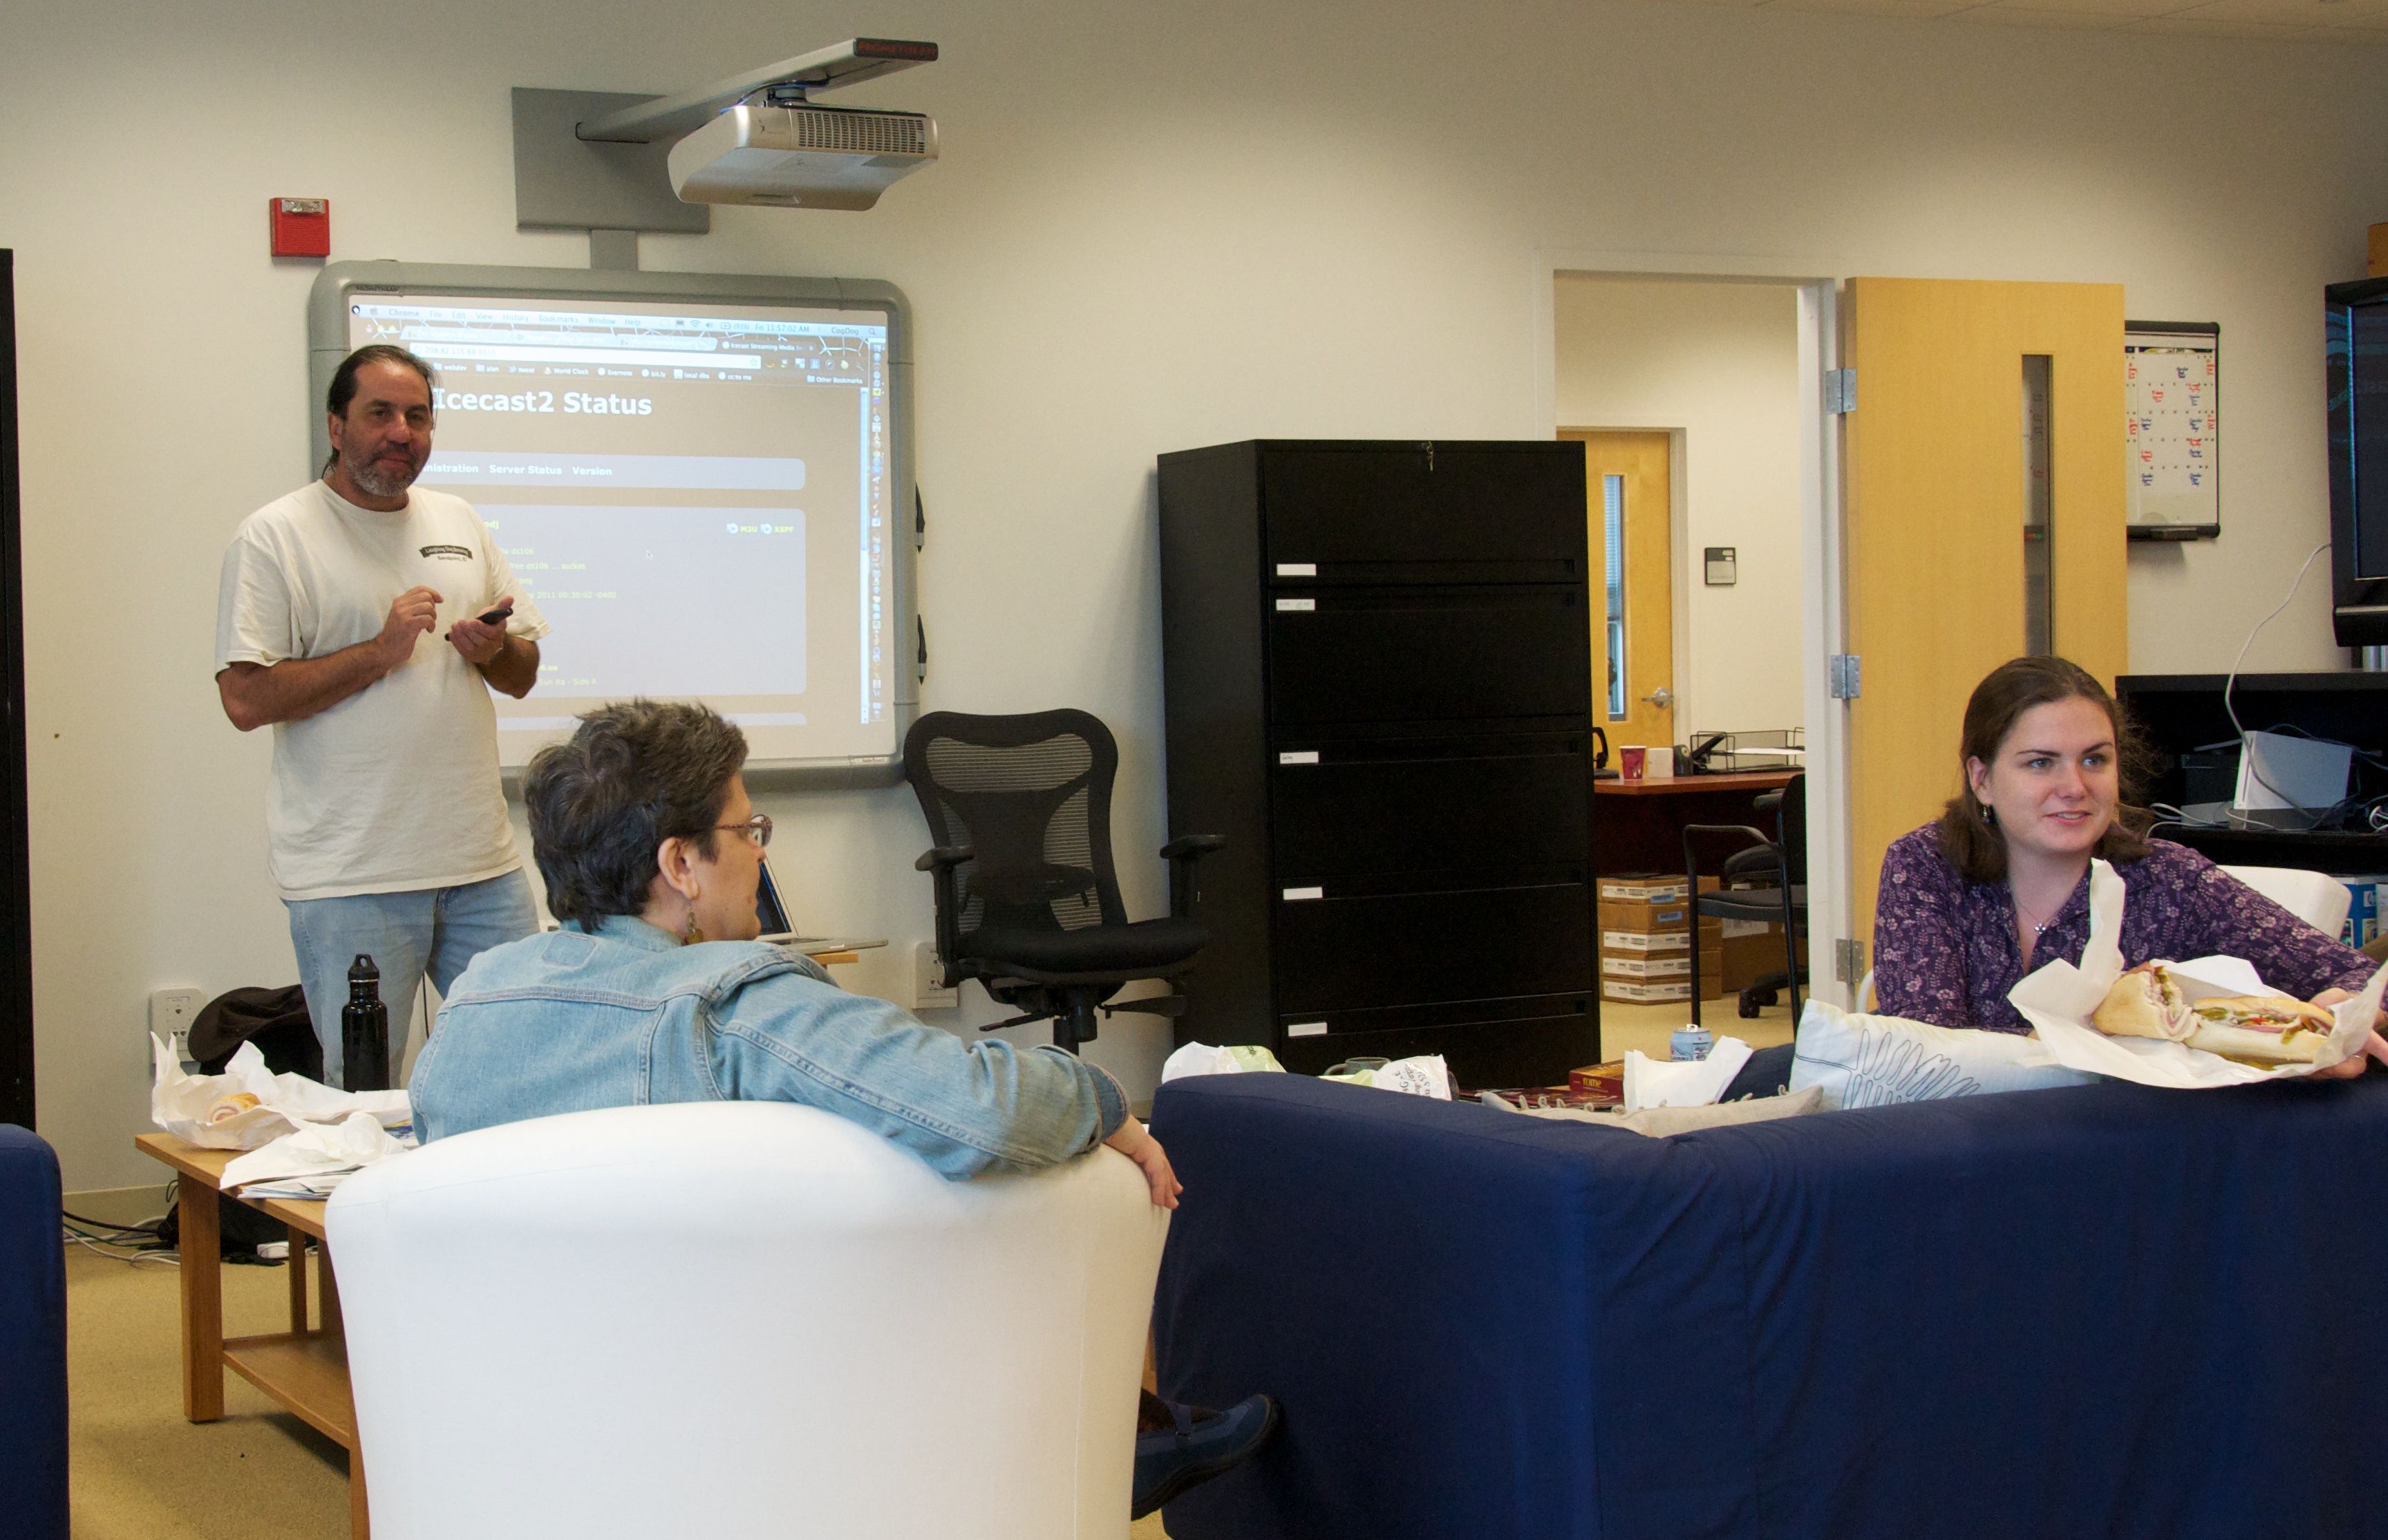
training, office, communication, furniture, room, hospital, course, clinic, odyssey, ghbrett, cogodog, patrickmj, service, magpie, institution, health care